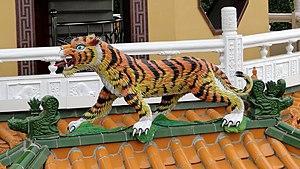
Un tigre sur les Pagodes du Dragon et du Tigre, Kaohsiung, Taiwan
Le Tigre est une espèce de mammifère carnivore de la famille des félidés du genre Panthera. Aisément reconnaissable à sa fourrure rousse rayée de noir, il est le plus grand félin sauvage et l'un des plus grands carnivores terrestres. L'espèce est divisée en neuf sous-espèces présentant des différences mineures de taille ou de comportement. Superprédateur, il chasse principalement les cerfs et les sangliers, bien qu'il puisse s'attaquer à des proies de taille plus importante comme les buffles. Jusqu'au XIXᵉ siècle, le tigre était réputé mangeur d'hommes. La structure sociale des tigres en fait un animal solitaire ; le mâle possède un territoire qui englobe les domaines de plusieurs femelles et ne participe pas à l'éducation des petits.